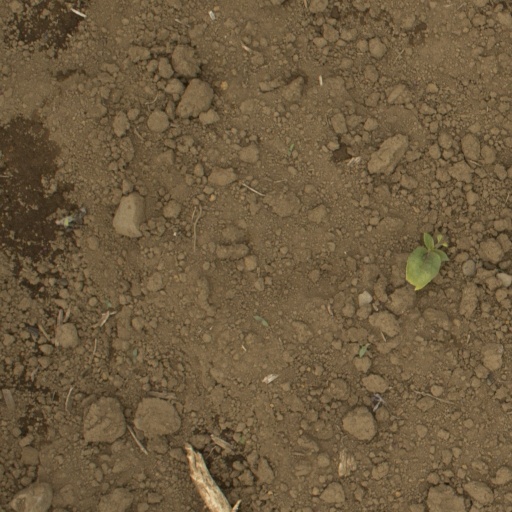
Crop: Jerusalem artichoke